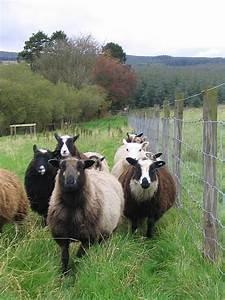
sheep